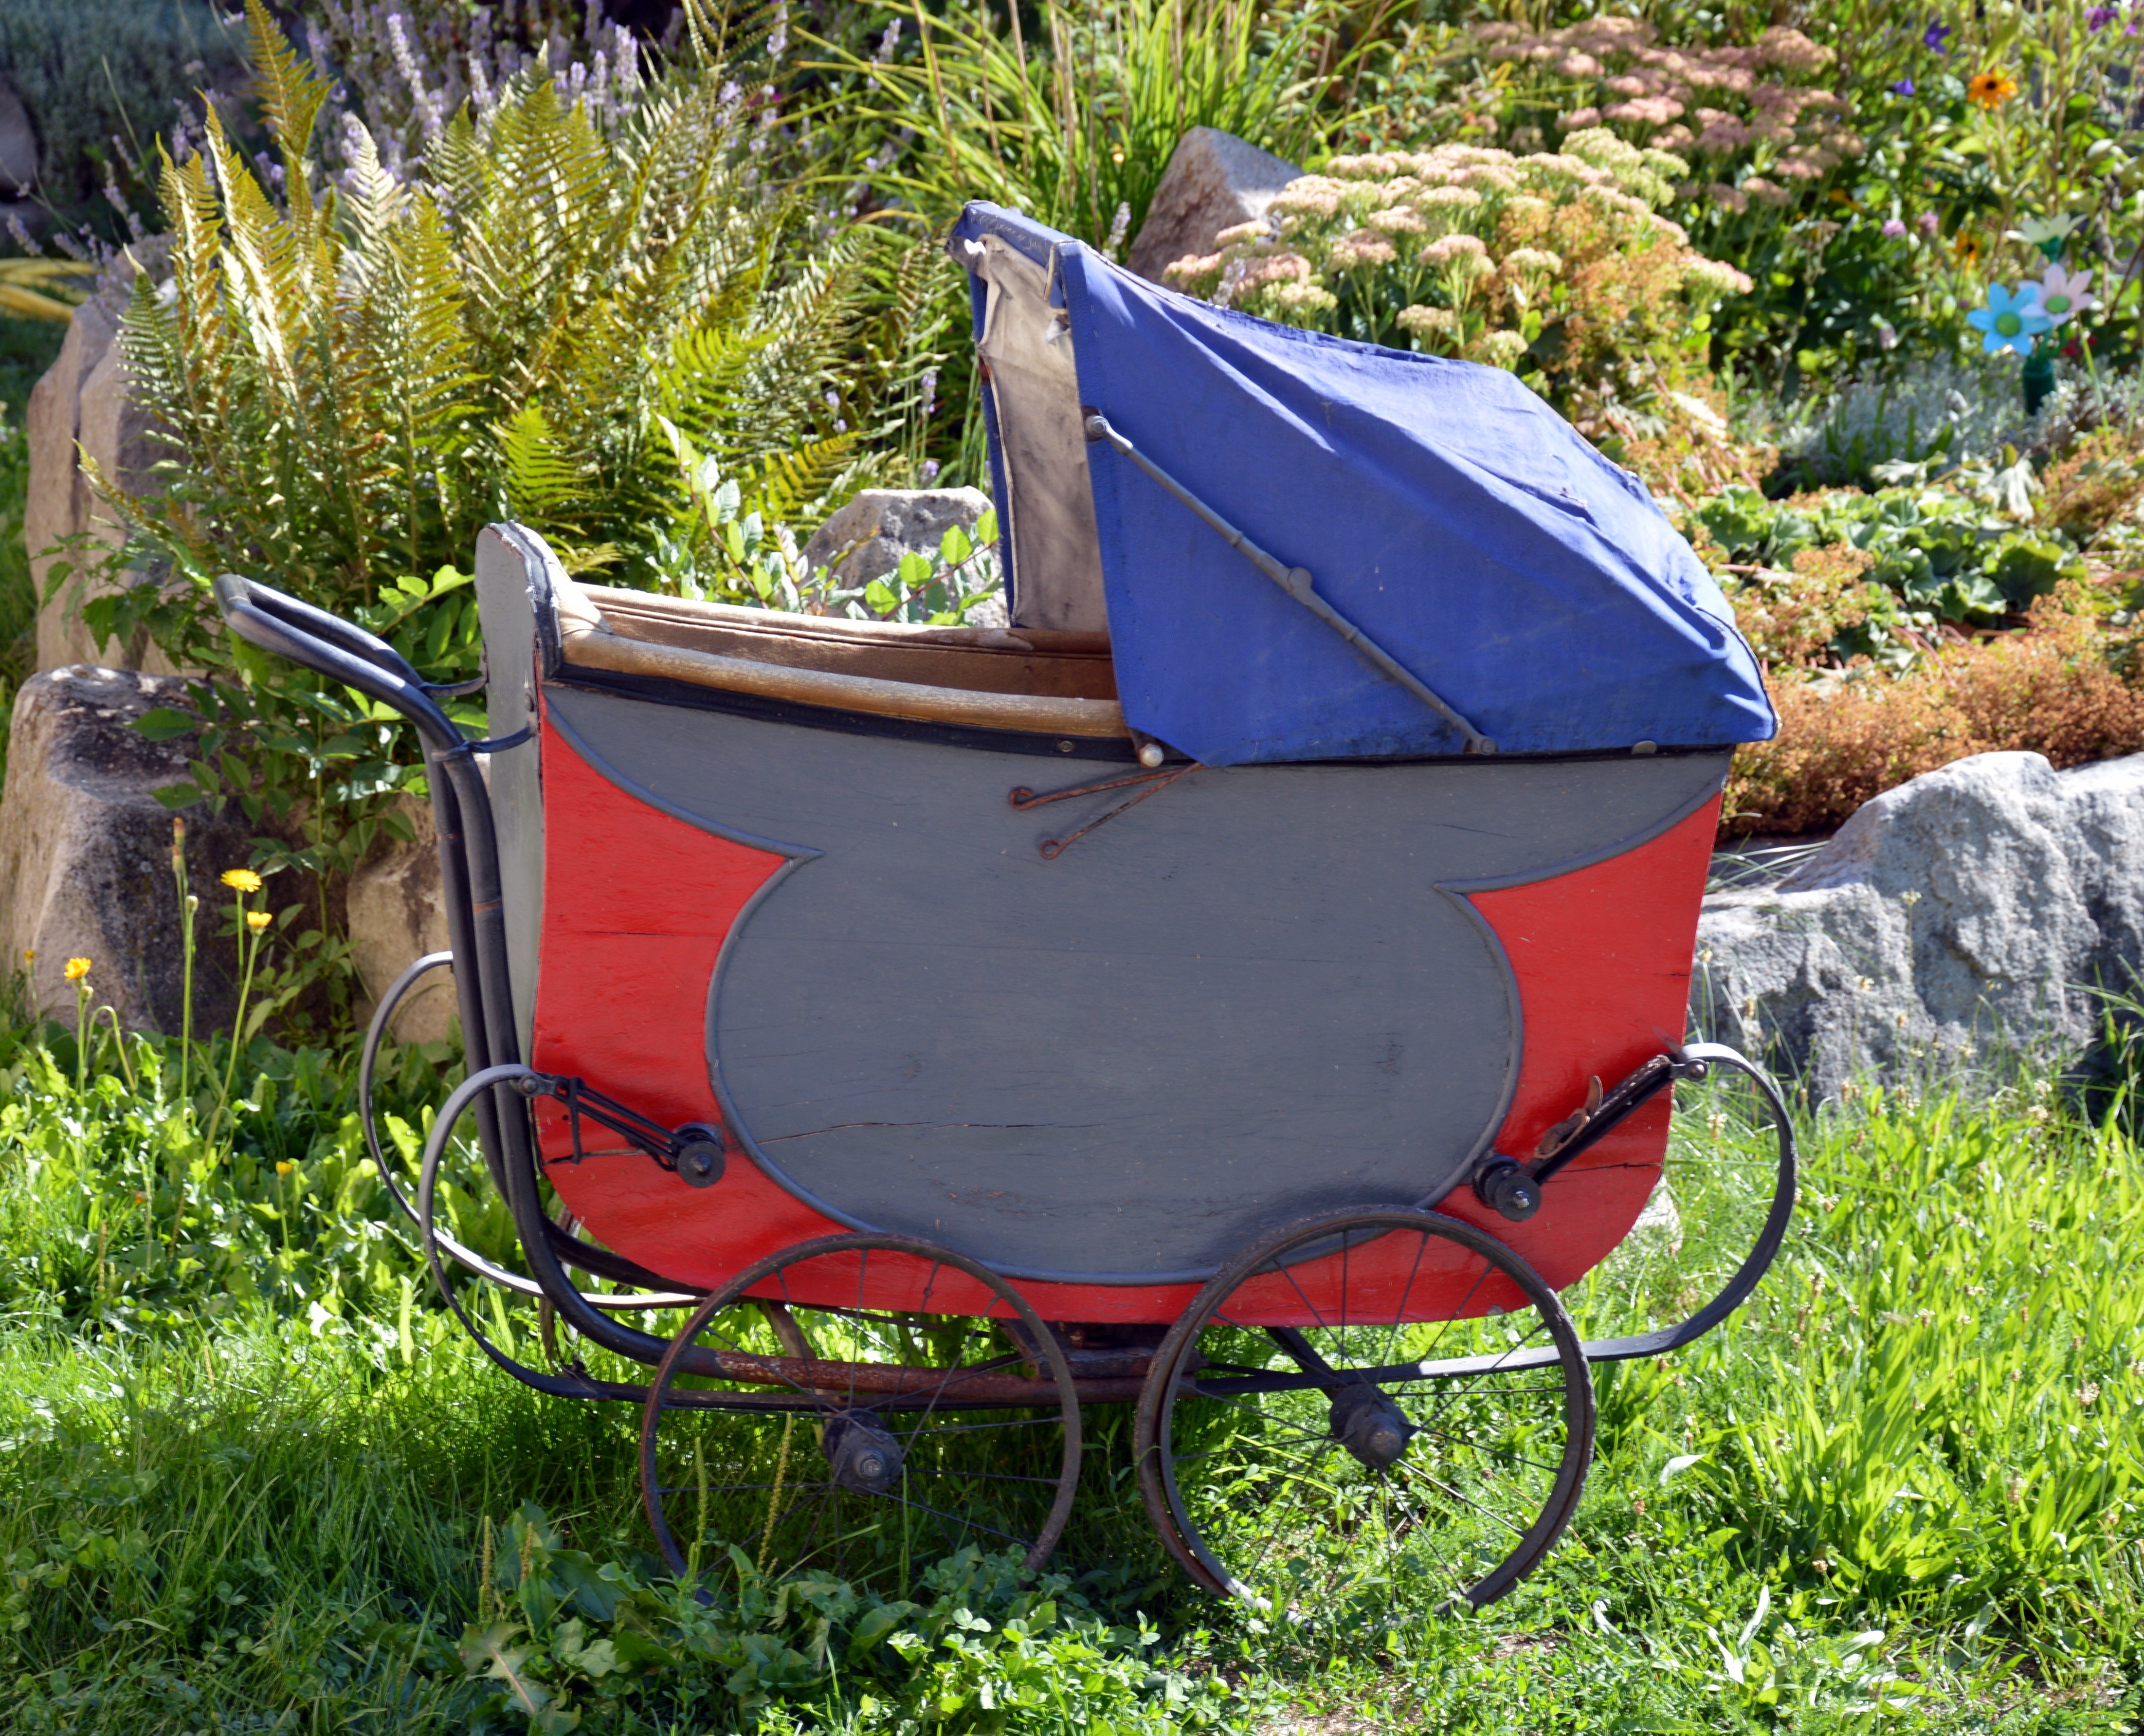
grass, wood, lawn, cart, flower, old, vehicle, backyard, furniture, garden, yard, former, stroller, man made object